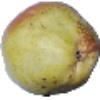
Label: pear_williams